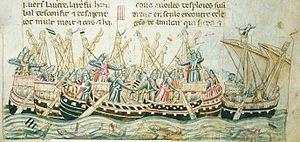
Miniature représentant un combat naval. Manuscrit napolitain, début du XIVe siècle, Italie.
Le Clos aux galées, ou Clos des galées, était au Moyen Âge le chantier naval et l’arsenal de Rouen. Une galée, nom qui donnera « galère », désignait un type de bateau de l’époque. Un clos aux galées existait aussi à Harfleur.
La bataille de L'Espagnols sur Mer, ou bataille de Winchelsea est une bataille navale qui eut lieu le 29 août 1350. Elle vit la victoire d'une flotte anglaise de cinquante vaisseaux commandée par Édouard III d'Angleterre et le Prince noir, sur une flotte castillane de 40 vaisseaux commandée par Don Carlos de la Cerda. Entre quatorze et vingt-six vaisseaux castillans furent capturés dont quelques-uns furent coulés contre au moins deux pour les Anglais.